Maserati MC12

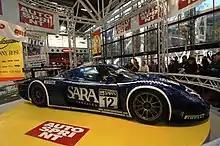
The Scuderia Playteam car entered in the FIA GT Championship

The MC12 has wheels with a width of at the front and at the rear. The tyres are "Pirelli P Zero Corsa" with codes of 245/35 ZR 19 for the front tyres and 345/35 ZR 19 for the rear. The brakes are Brembo disc brakes with a Bosch anti-lock braking system (ABS). The front brakes have a diameter of with six-piston calipers and the rear brakes have a diameter of with four-piston calipers. The centre-lock wheel nuts that hold the wheels to the chassis are colour-coded; red on the left of the car, blue on the right.